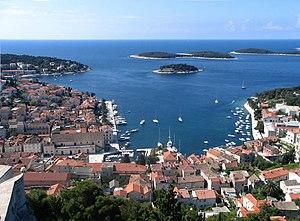
La Croatie compte 698 îles, 389 îlots et 78 récifs ce qui fait de l'archipel croate le plus important de la mer Adriatique et le second plus important de la mer Méditerranée. Les îles de Croatie totalisent 4 058 km de côte. A ce titre, la Croatie fait partie de la Fédération des petites îles européennes depuis 2014.
Hvar est une ville et une municipalité située sur l'île de Hvar, dans le comitat de Split-Dalmatie, en Croatie.